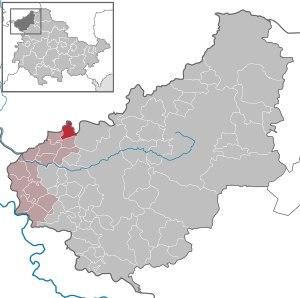
Freienhagen est une commune allemande située dans l'arrondissement d'Eichsfeld en Thuringe.